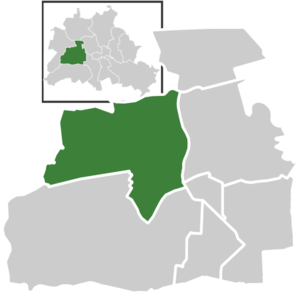
Westend (Berlin)
Westend ligger i Bezirk Charlottenburg-Wilmersdorf.
Westend er en bydel i Charlottenburg-Wilmersdorf i Berlin vest for Charlottenburg.